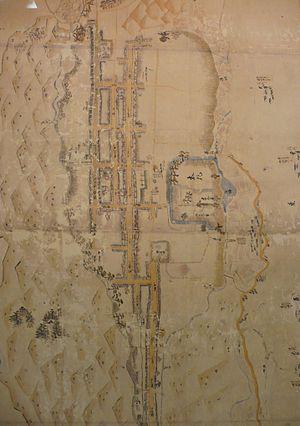
Le château d'Itami, aussi connu sous le nom de château d'Arioka, se trouve à Itami, préfecture d'Hyōgo au Japon.